Military Police (Kazakhstan)

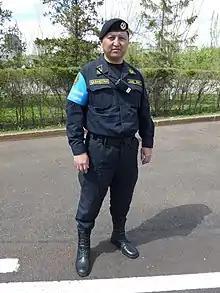
A Colonel in the military police in the casual uniform.

All three have a summer and winter version to accommodate any type of weather. The dress uniform is black and consists of a peaked cap (or an ushanka during a winter) trousers, a black tie and a ceremonial belt of golden color, along with leather and white gloves. This uniform is worn during military parades and official functions. The casual uniform, which is worn on a daily basis, utilizes a Military beret and/or Papakha for headgear. The combat uniform consists of all camouflage clothing items, and is worn during regular duties.